Panamá Viejo

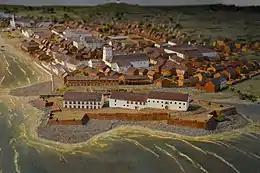
Diorama of Panamá Viejo

A settlement was founded on August 15, 1519 by Pedro Arias Dávila and another 100 inhabitants. At the time, it was the first permanent European settlement on the Pacific Ocean, replacing the two cities of Santa María la Antigua del Darién and Acla. Two years later, in 1521, the settlement was promoted to the status of city by a royal decree and was given a coat of arms by Charles V of Spain, forming a new cabildo. Shortly after its creation, the city became a starting point for various expeditions in Peru and an important base where gold and silver were sent to Spain.